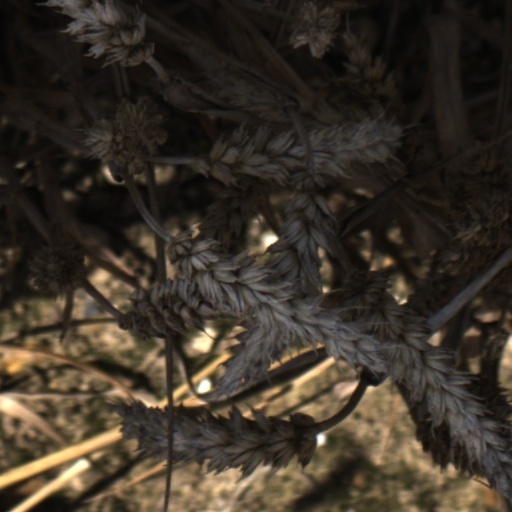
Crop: wheat